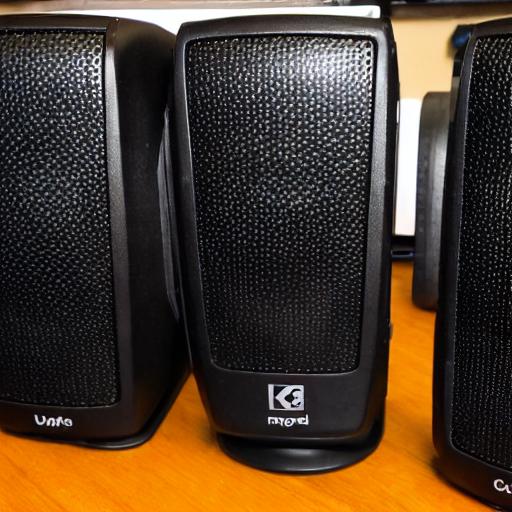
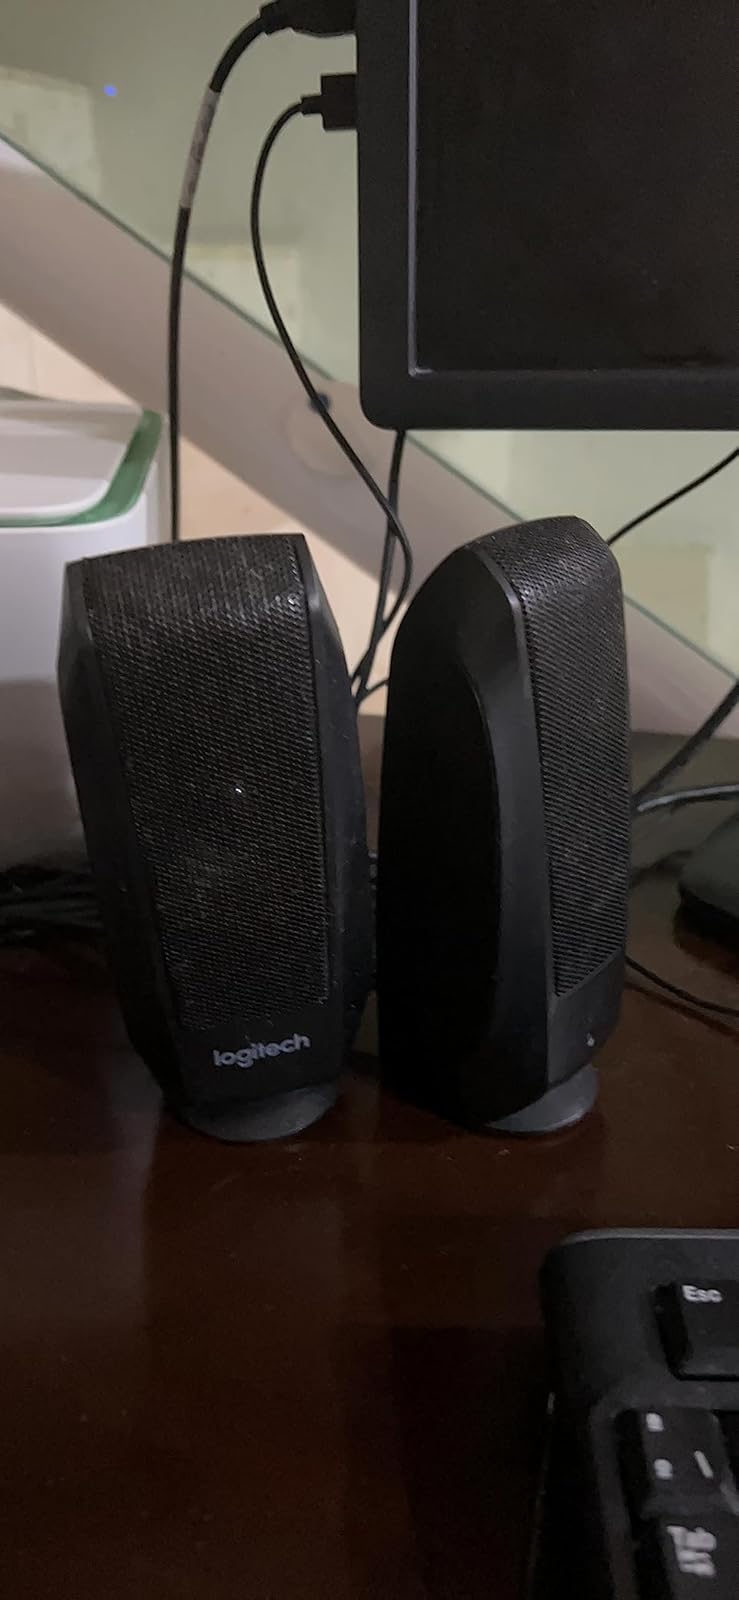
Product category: speaker
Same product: no